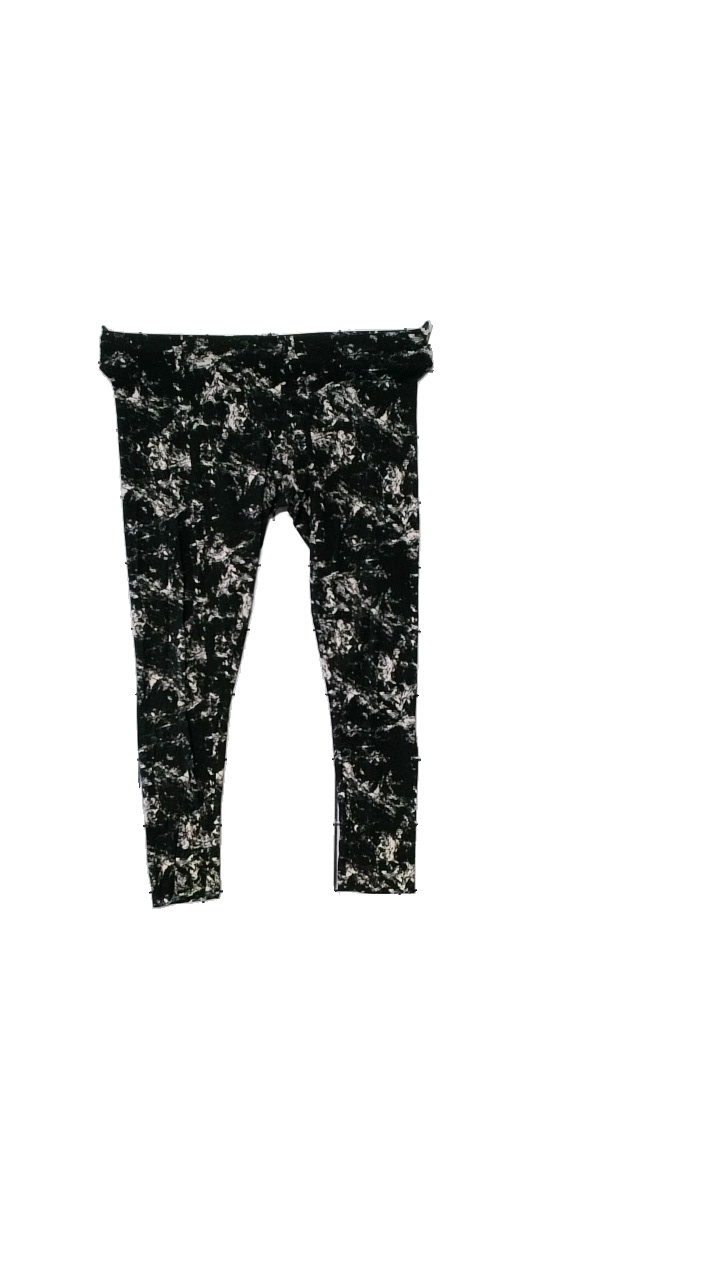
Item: Trousers (Ladies)
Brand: H&m
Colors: Black, Beige
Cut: Regular, Tight
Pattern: Other
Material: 50% viscose, 46% cotton, 4% elastane
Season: All
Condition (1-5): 3
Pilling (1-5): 4
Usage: Reuse
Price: <50